William Banks Caperton

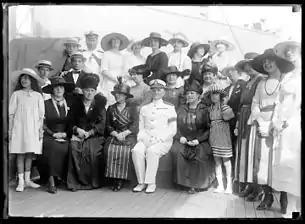
Reception to Admiral William Caperton (center) during his arrival at the port of Montevideo in 1917.

Relieved of command of Cruiser Force, Atlantic Fleet, he returned to the United States, reporting to Key West, Florida. Upon designation as Commander in Chief, Pacific Fleet, by the President of the United States on July 22, 1916, he proceeded to San Diego, California, to assume his new duties in the rank of admiral, and hoisted his flag in . He was in charge of the patrol of the East Coast of South America which cleared southern waters of German raiders during World War I and he greatly aided in the development of goodwill between the United States and her Allies. For his services as Commander in Chief of the Pacific Fleet during World War I, he was awarded the Distinguished Service Medal with citation as follows: